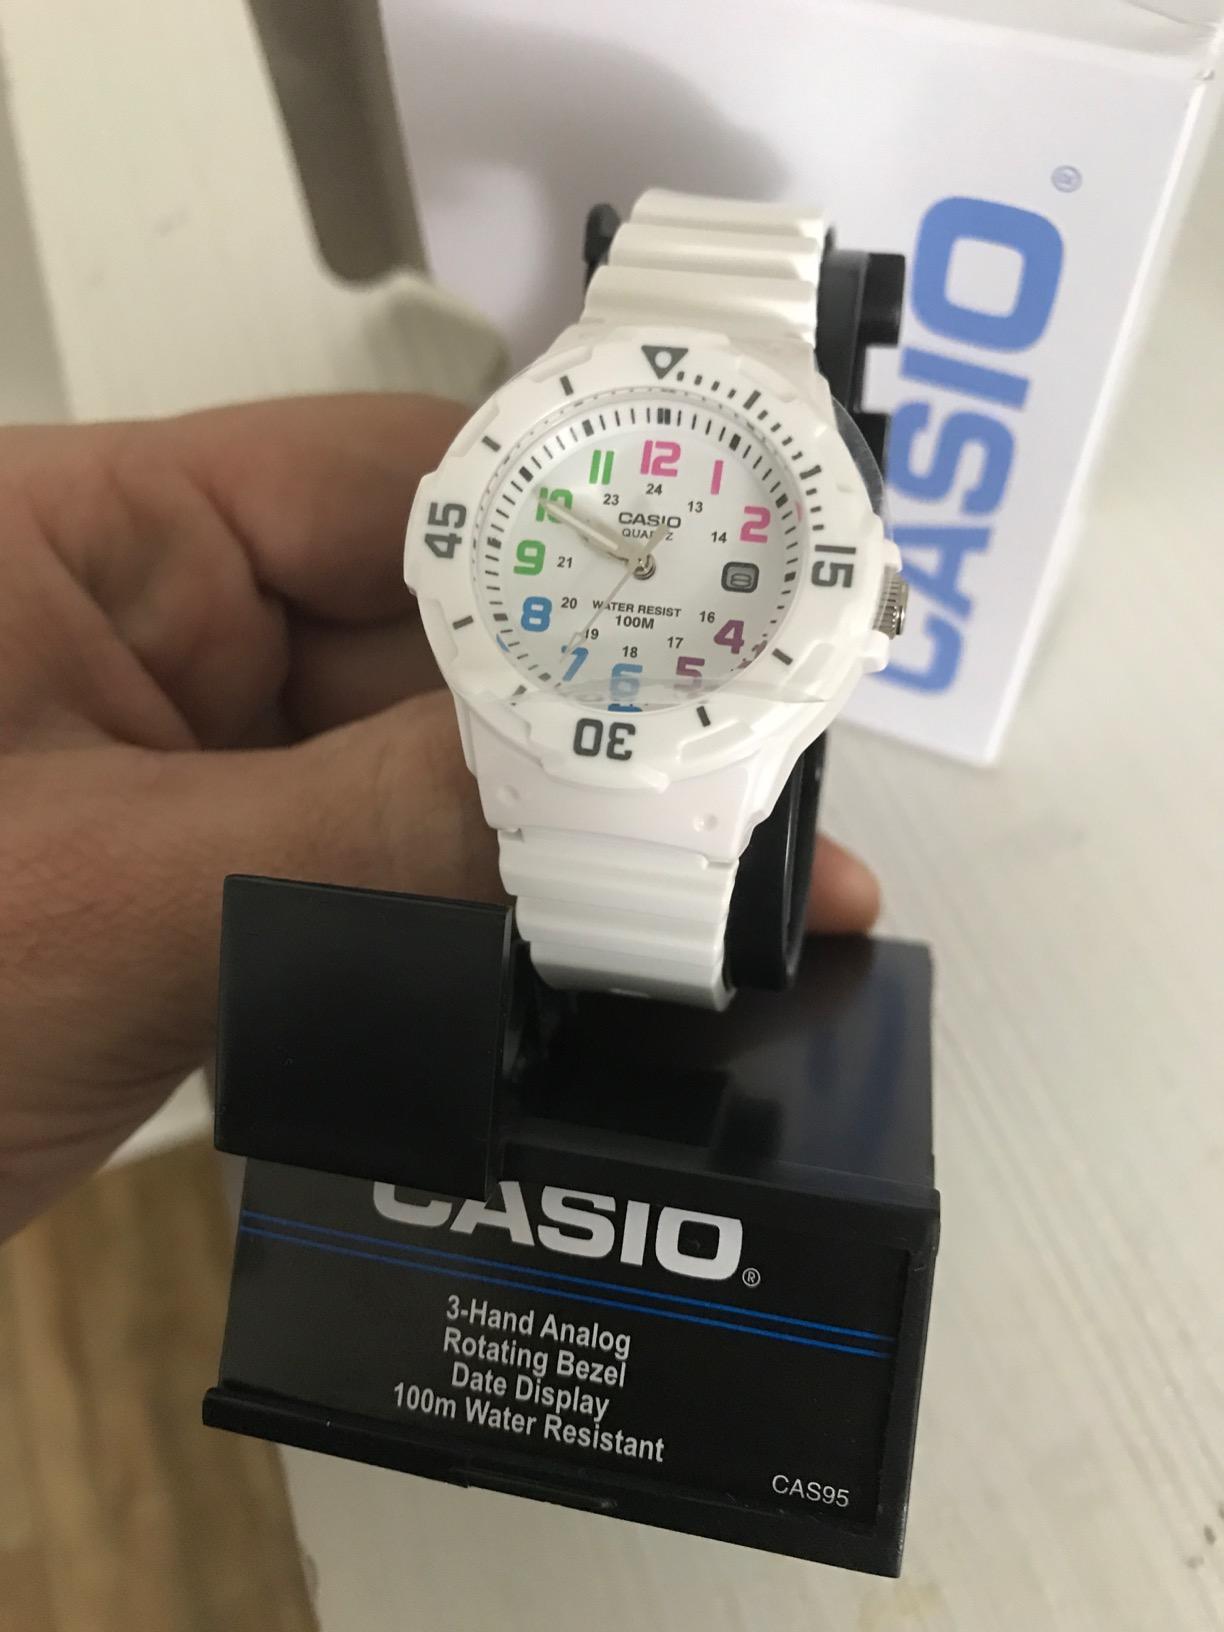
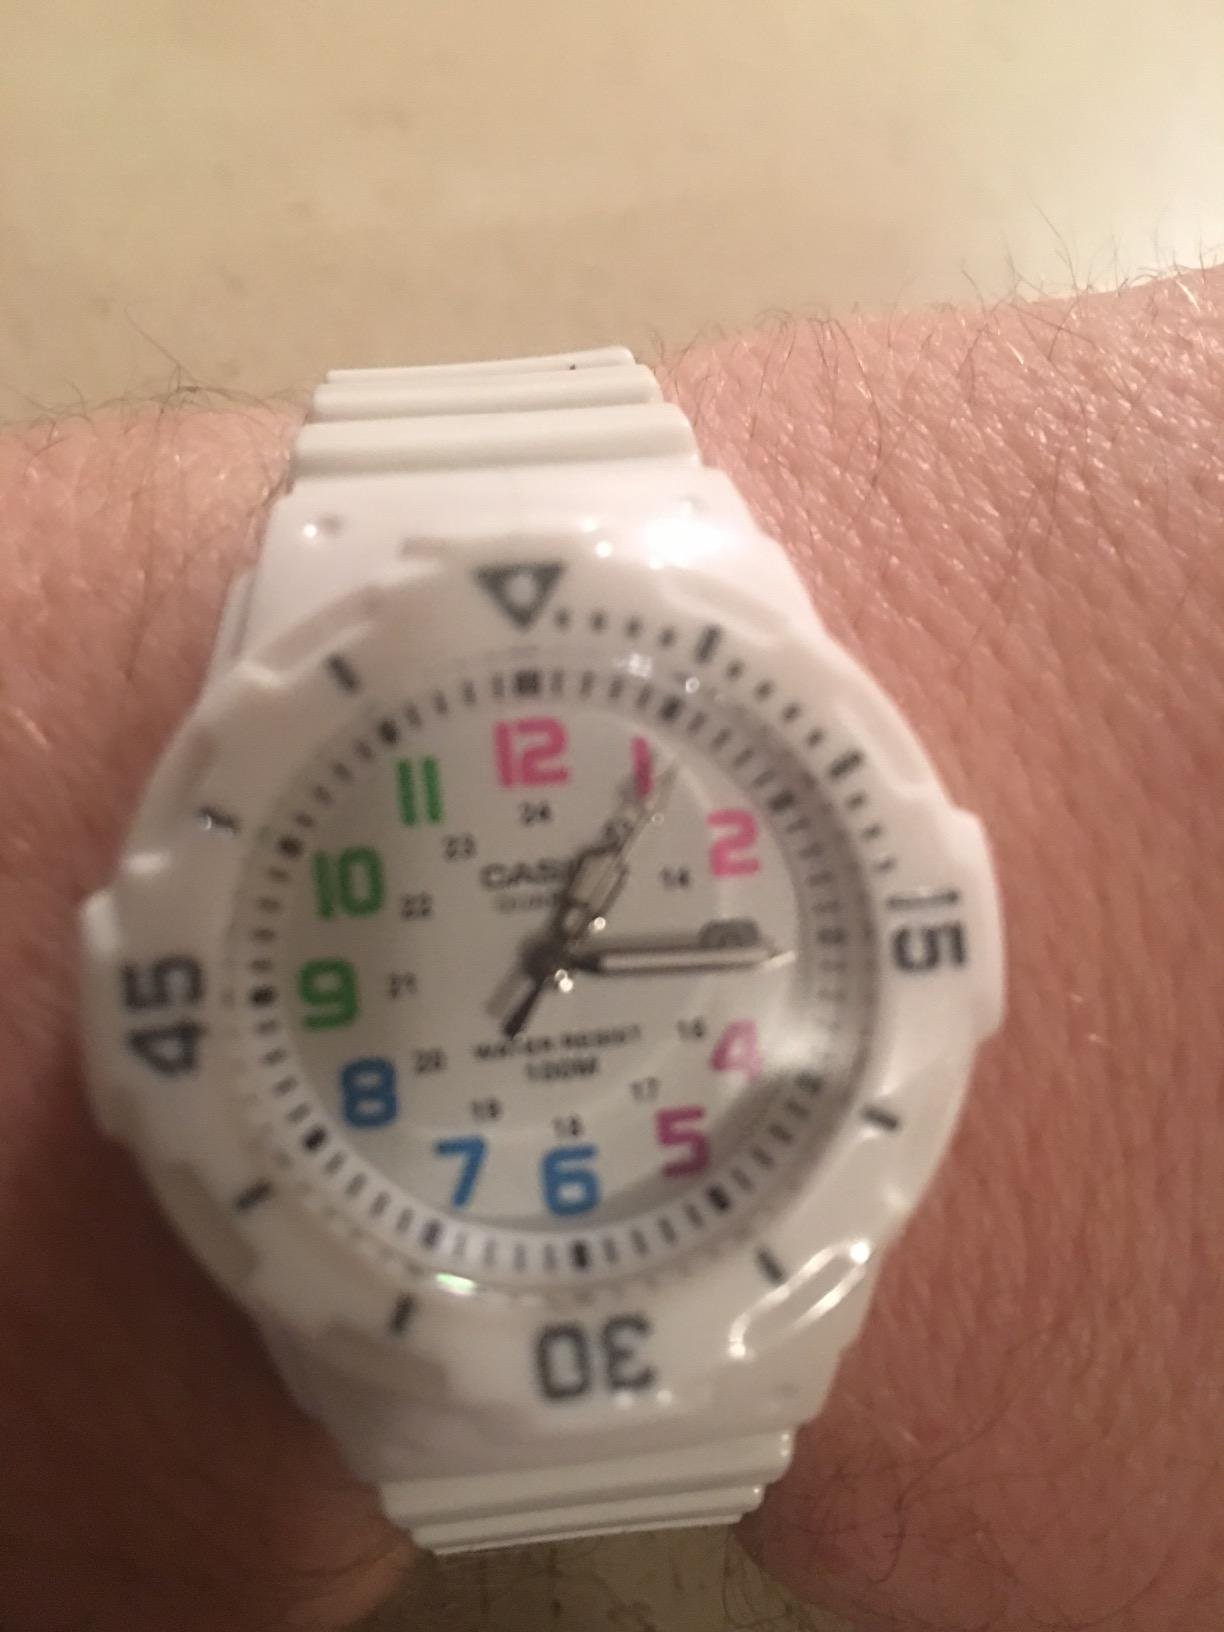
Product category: accessories_watch
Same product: yes